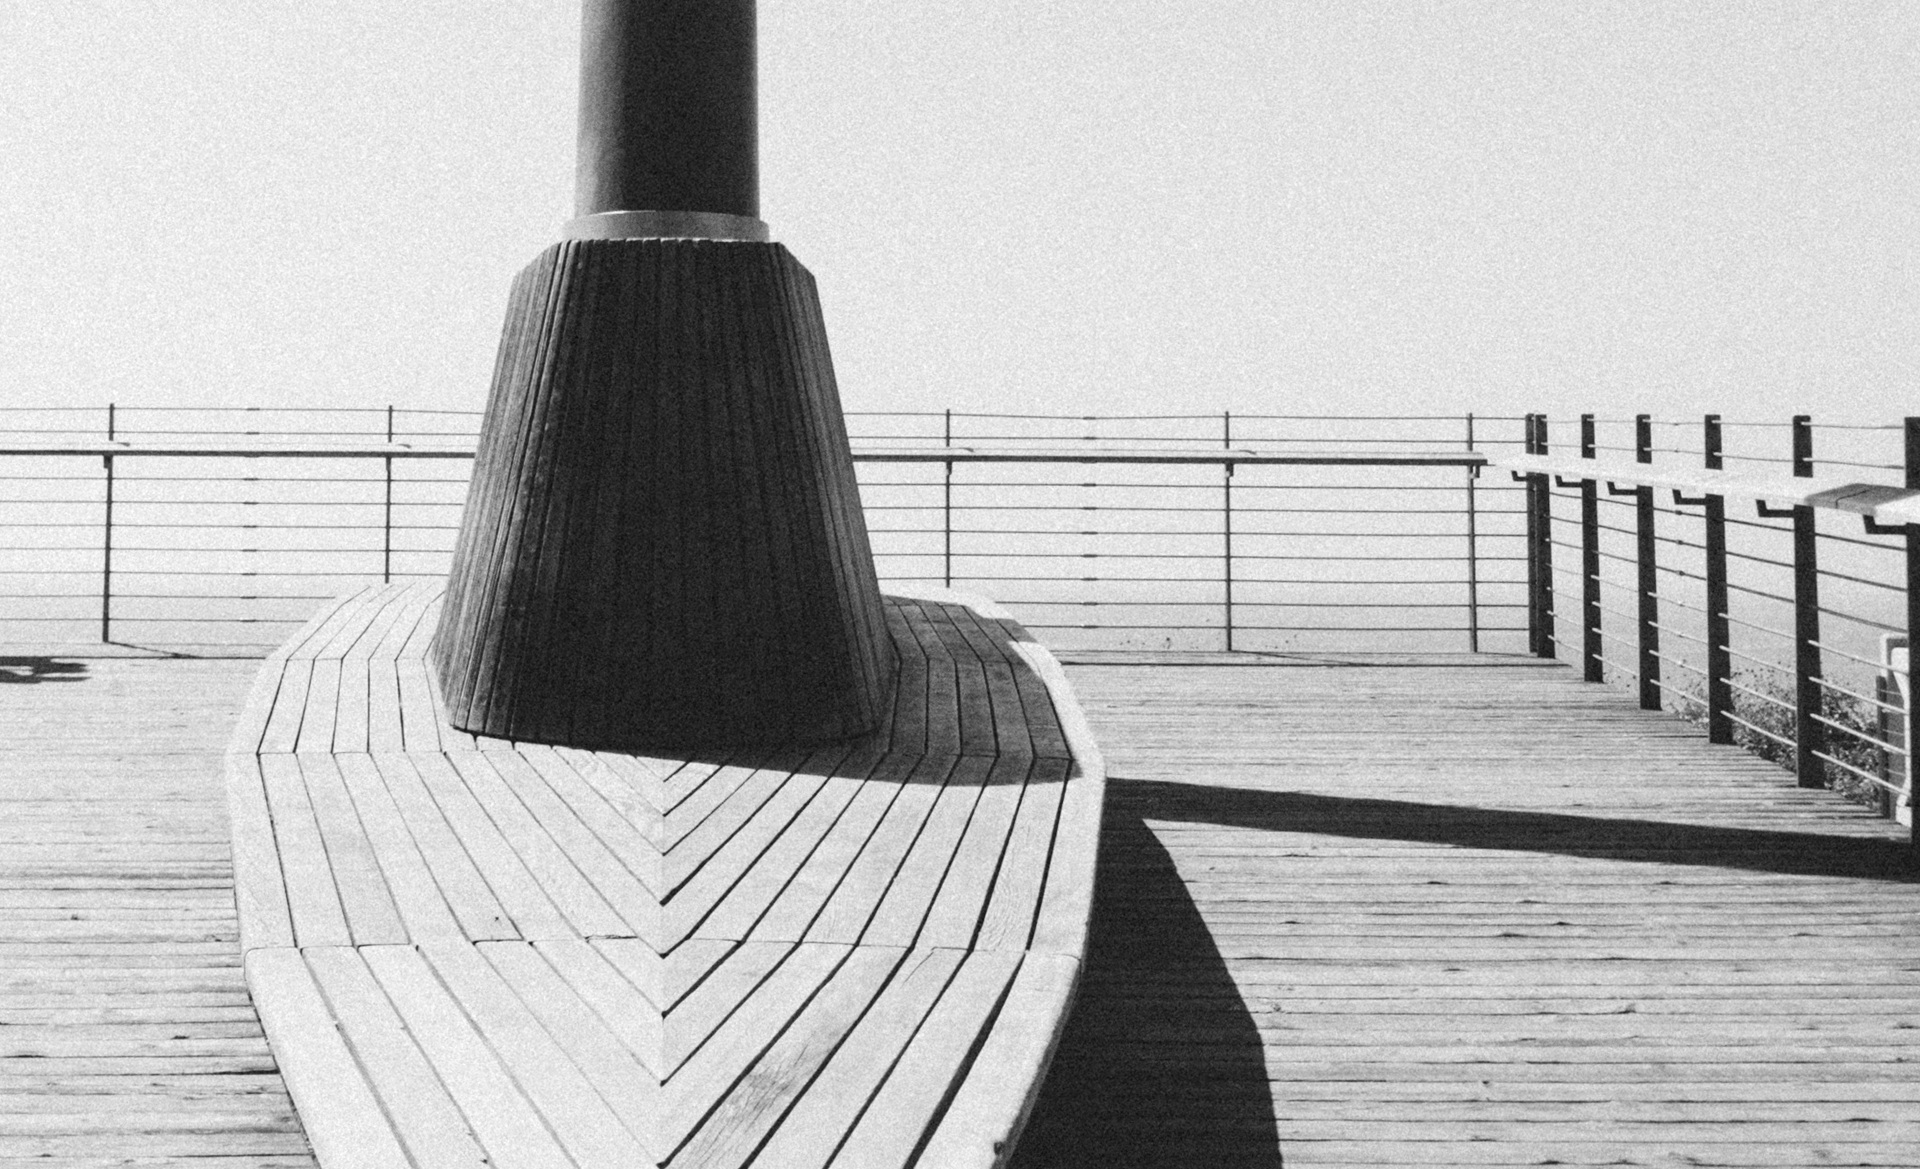
black and white, deck, wood, white, bench, railing, black, monochrome, sculpture, sketch, drawing, shape, monochrome photography, man made object